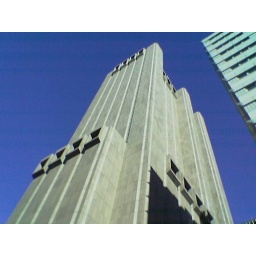
the sky is so blue in nyc today